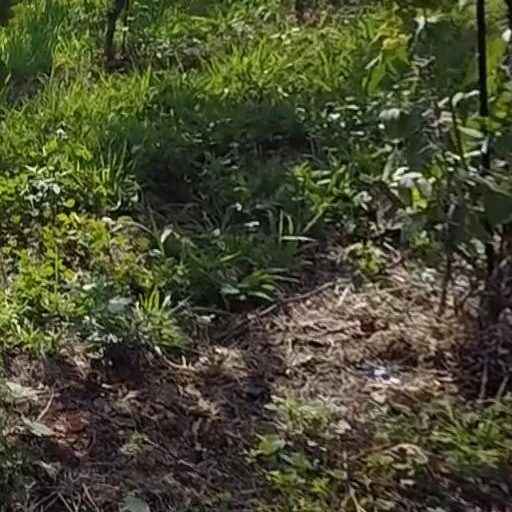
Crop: grape